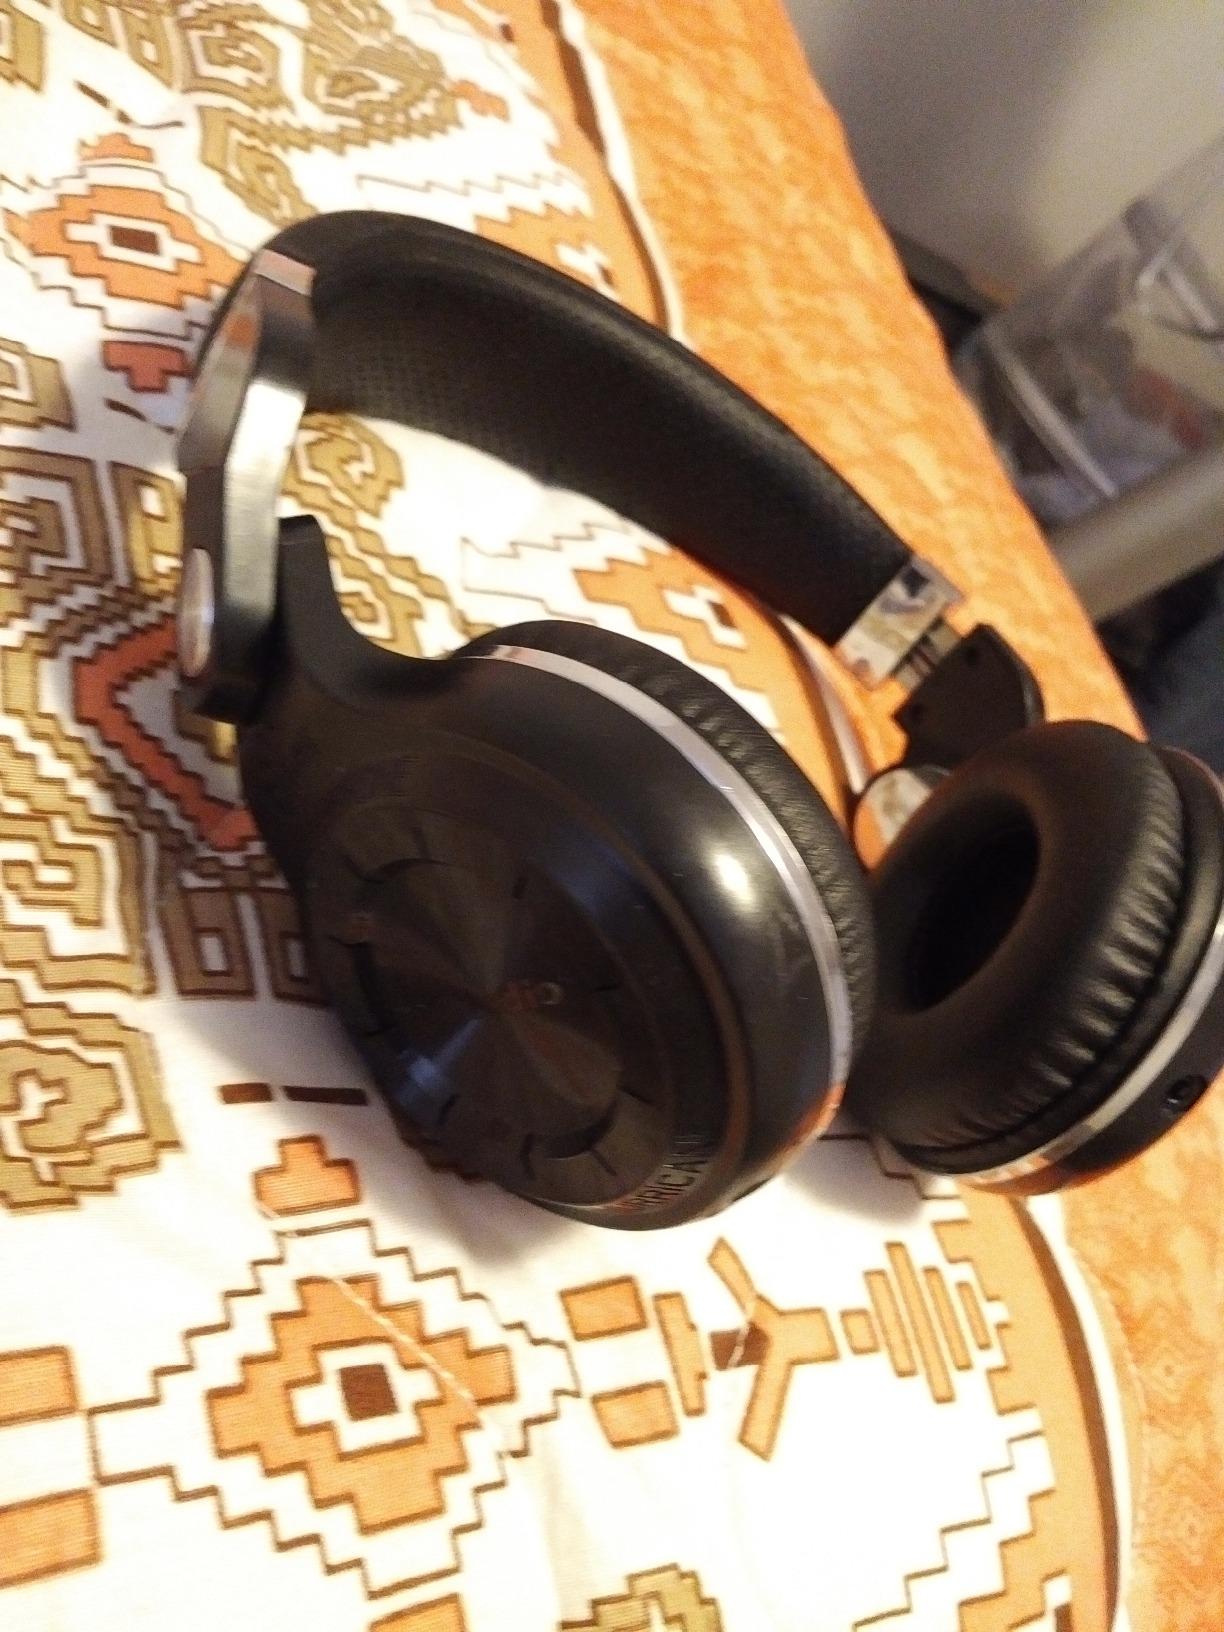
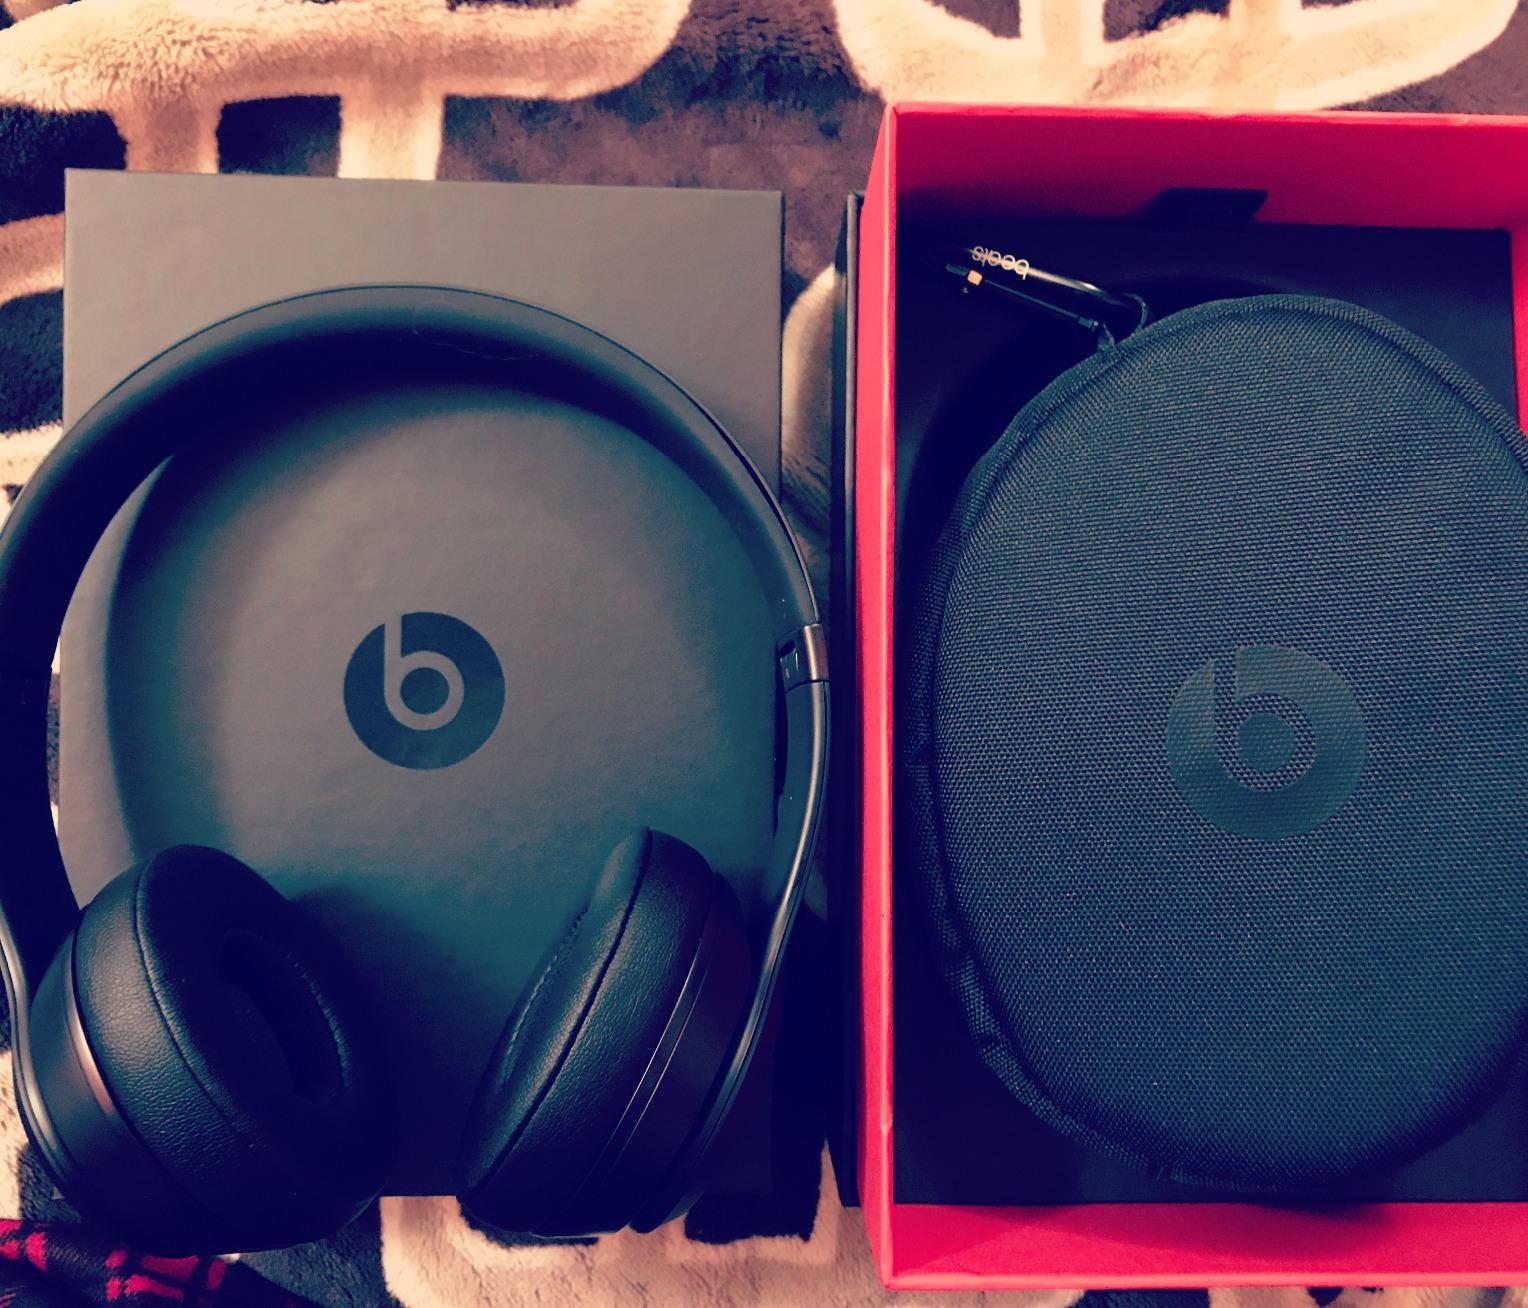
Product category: headphones
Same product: no